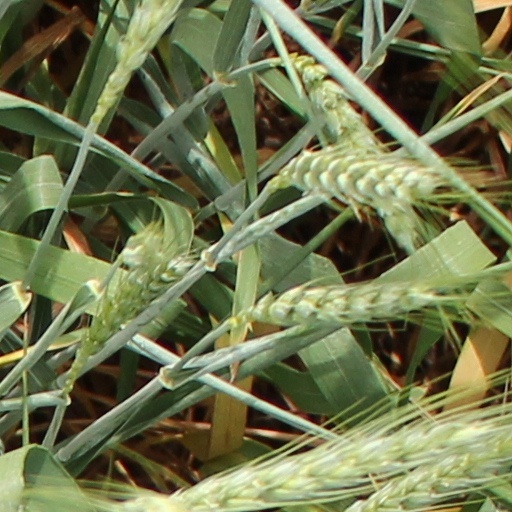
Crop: wheat